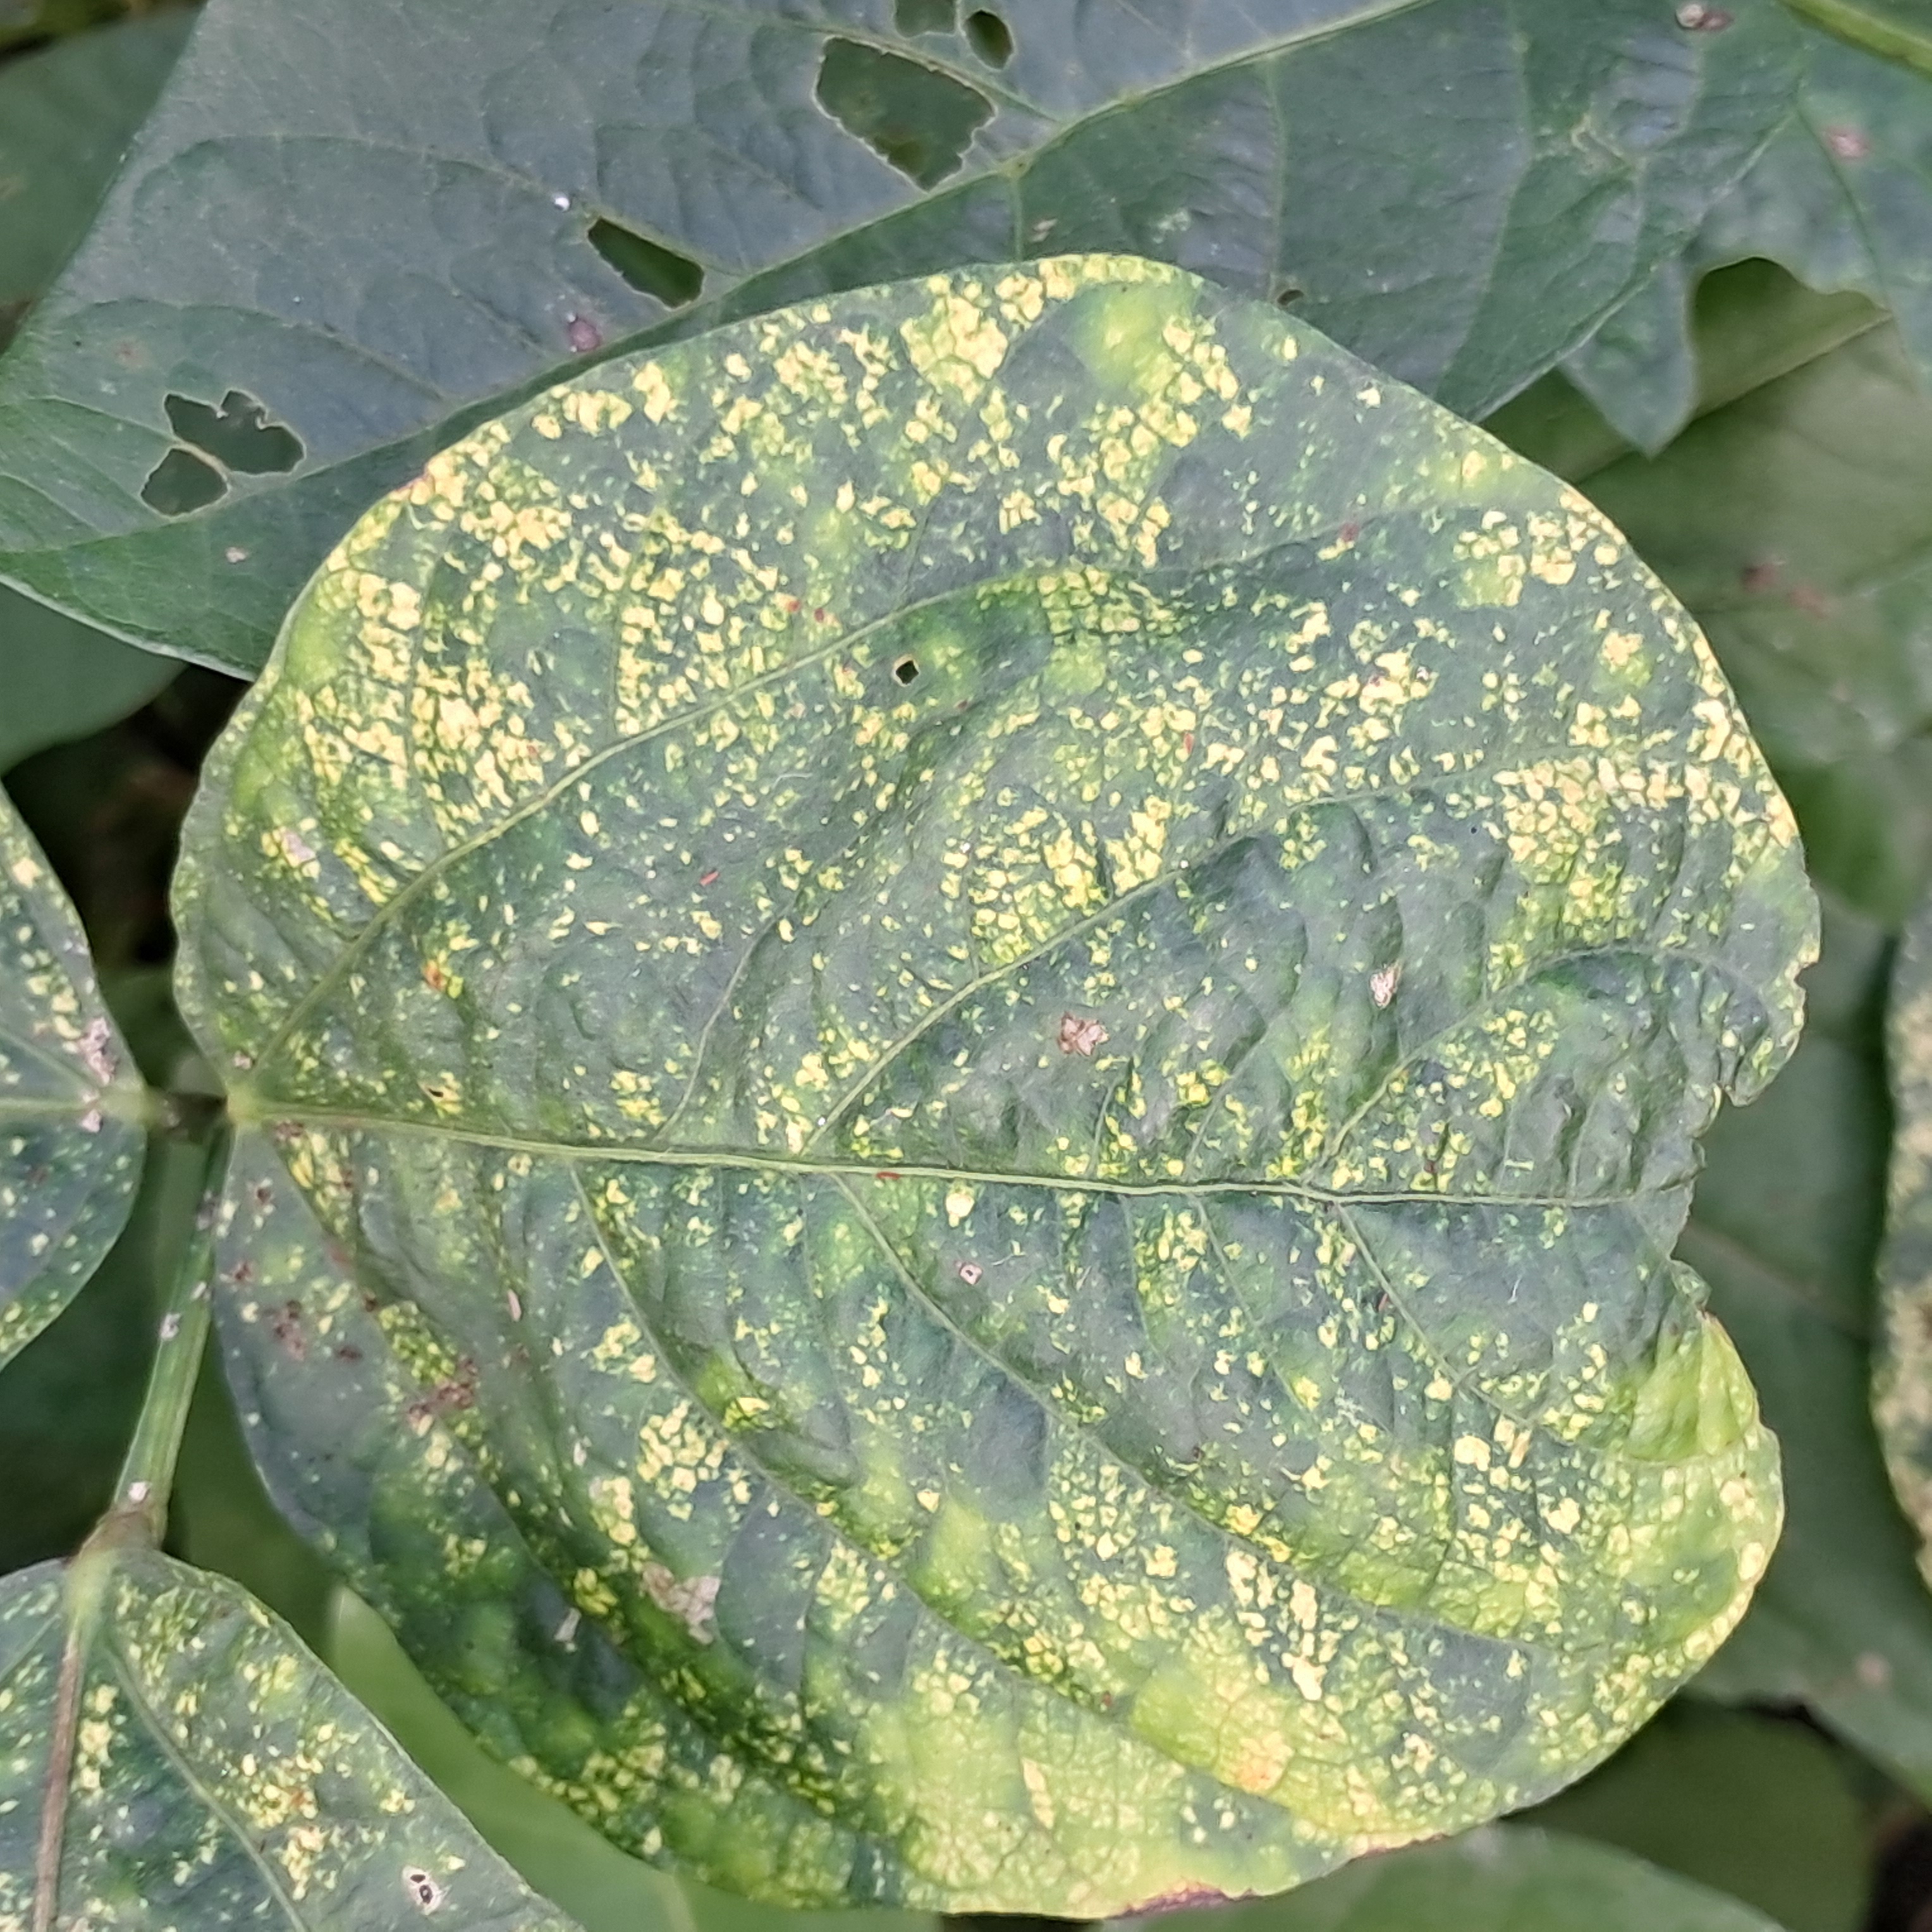
Label: Mosaic